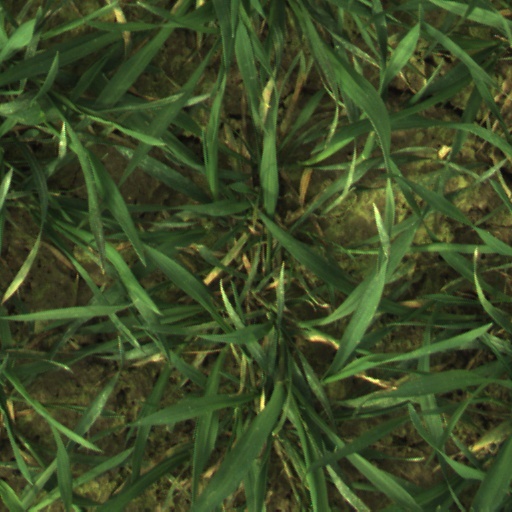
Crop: wheat